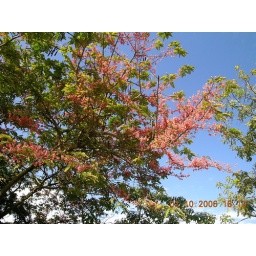
An indigenous tree spreads out tits blossom against its fresh green leaves and a bright blue Ugandan sky!